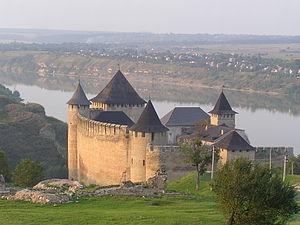
Forteresse de Khotin Українська: Хотинська фортеця, м. Хотин, Чернівецька обл. This is a photo of a monument in Ukraine, number: 73-250-0001